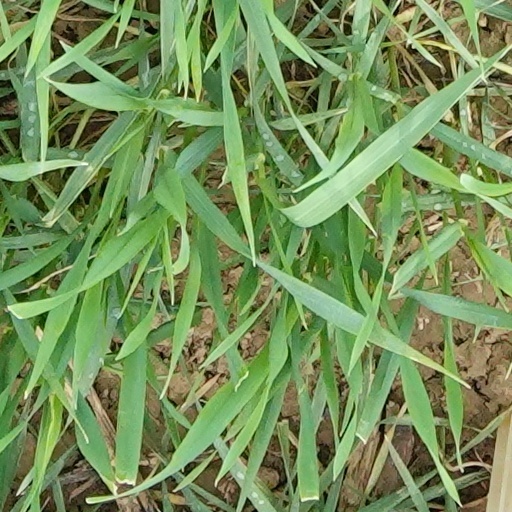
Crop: wheat